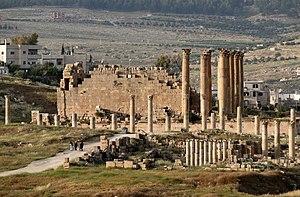
Face sud du temple d'Artémis vue du théâtre sud de Jerash en Jordanie